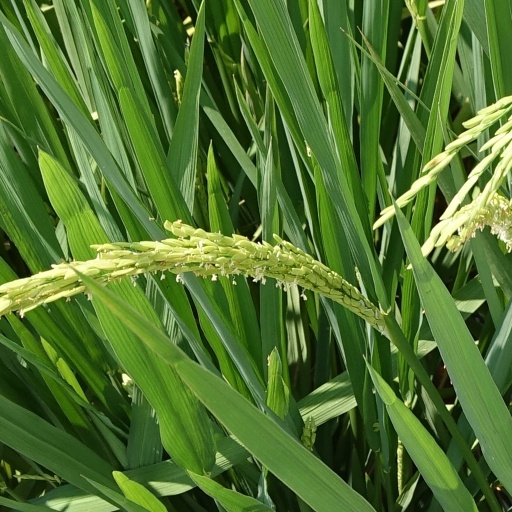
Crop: rice